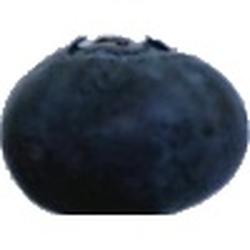
Label: Blueberry